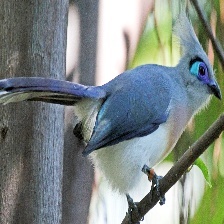
Species: BLUE COAU
Scientific name: COUA CAERULEA